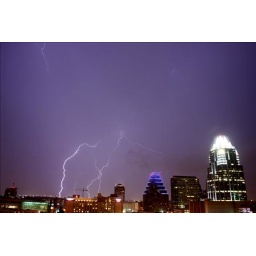
cloud to ground lightning over the Downtown Skyline